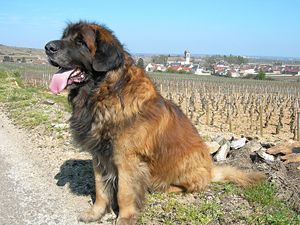
Leonberger
Leonberger eller Leonbergeren er en hunderace opkaldt efter byen Leonberg i Wuttenberg tæt på Stuttgart.